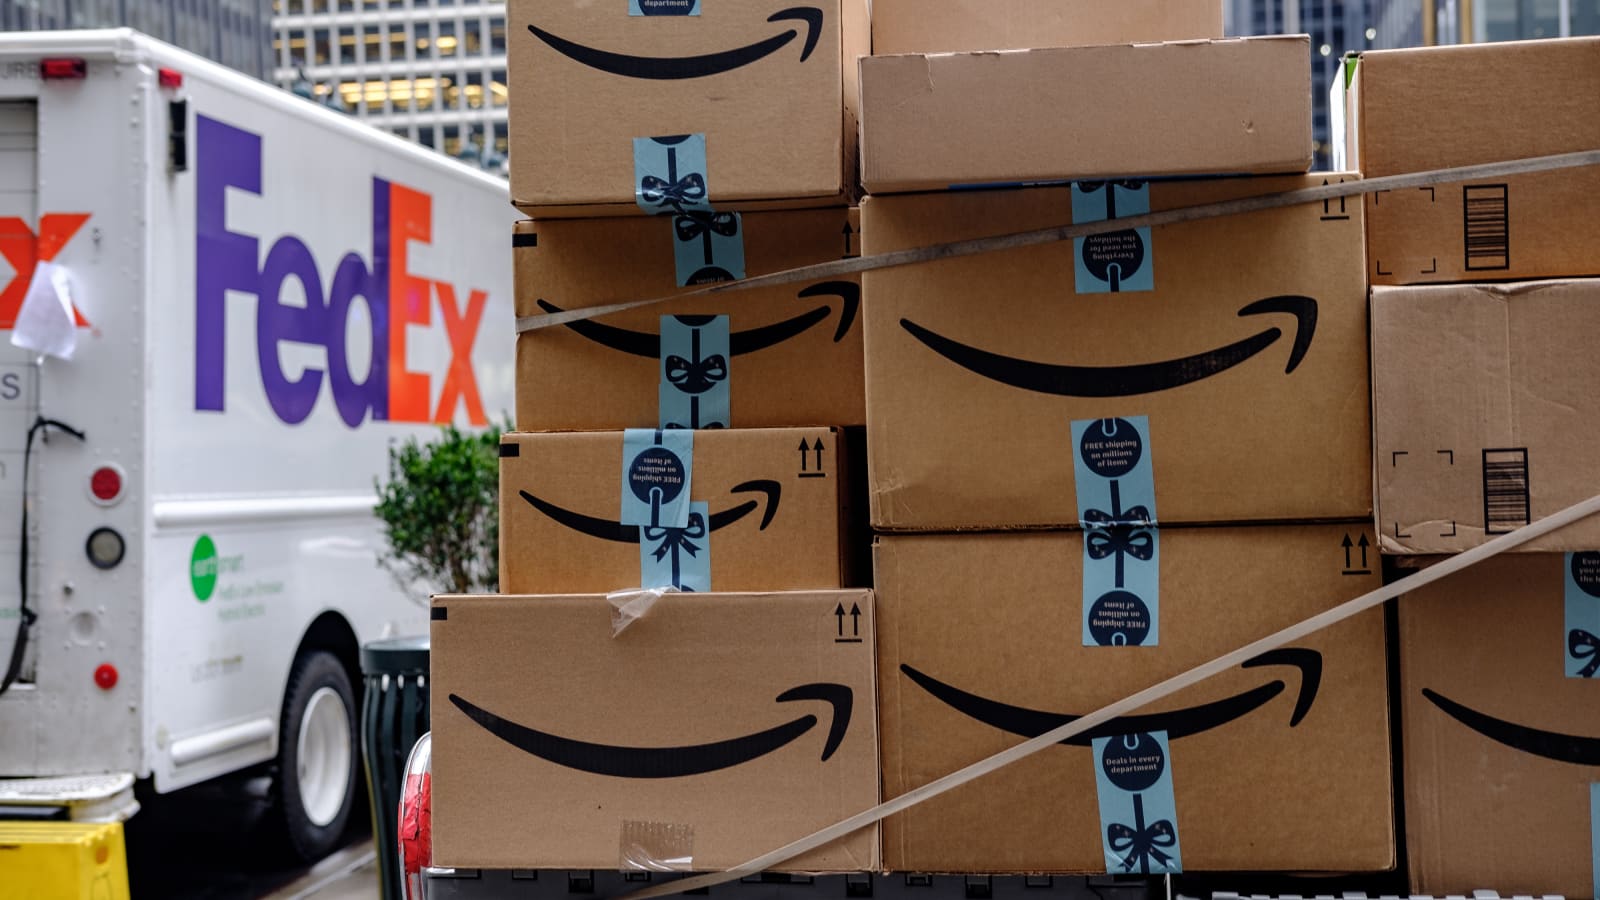
Label: cardboard